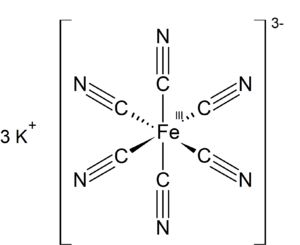
Le ferricyanure de potassium aussi connu comme prussiate rouge, rouge de Prusse, ou hexacyanoferrate (III) de potassium, est un composé de coordination stable à la température et à la pression qui forme des cristaux rouge rubis.